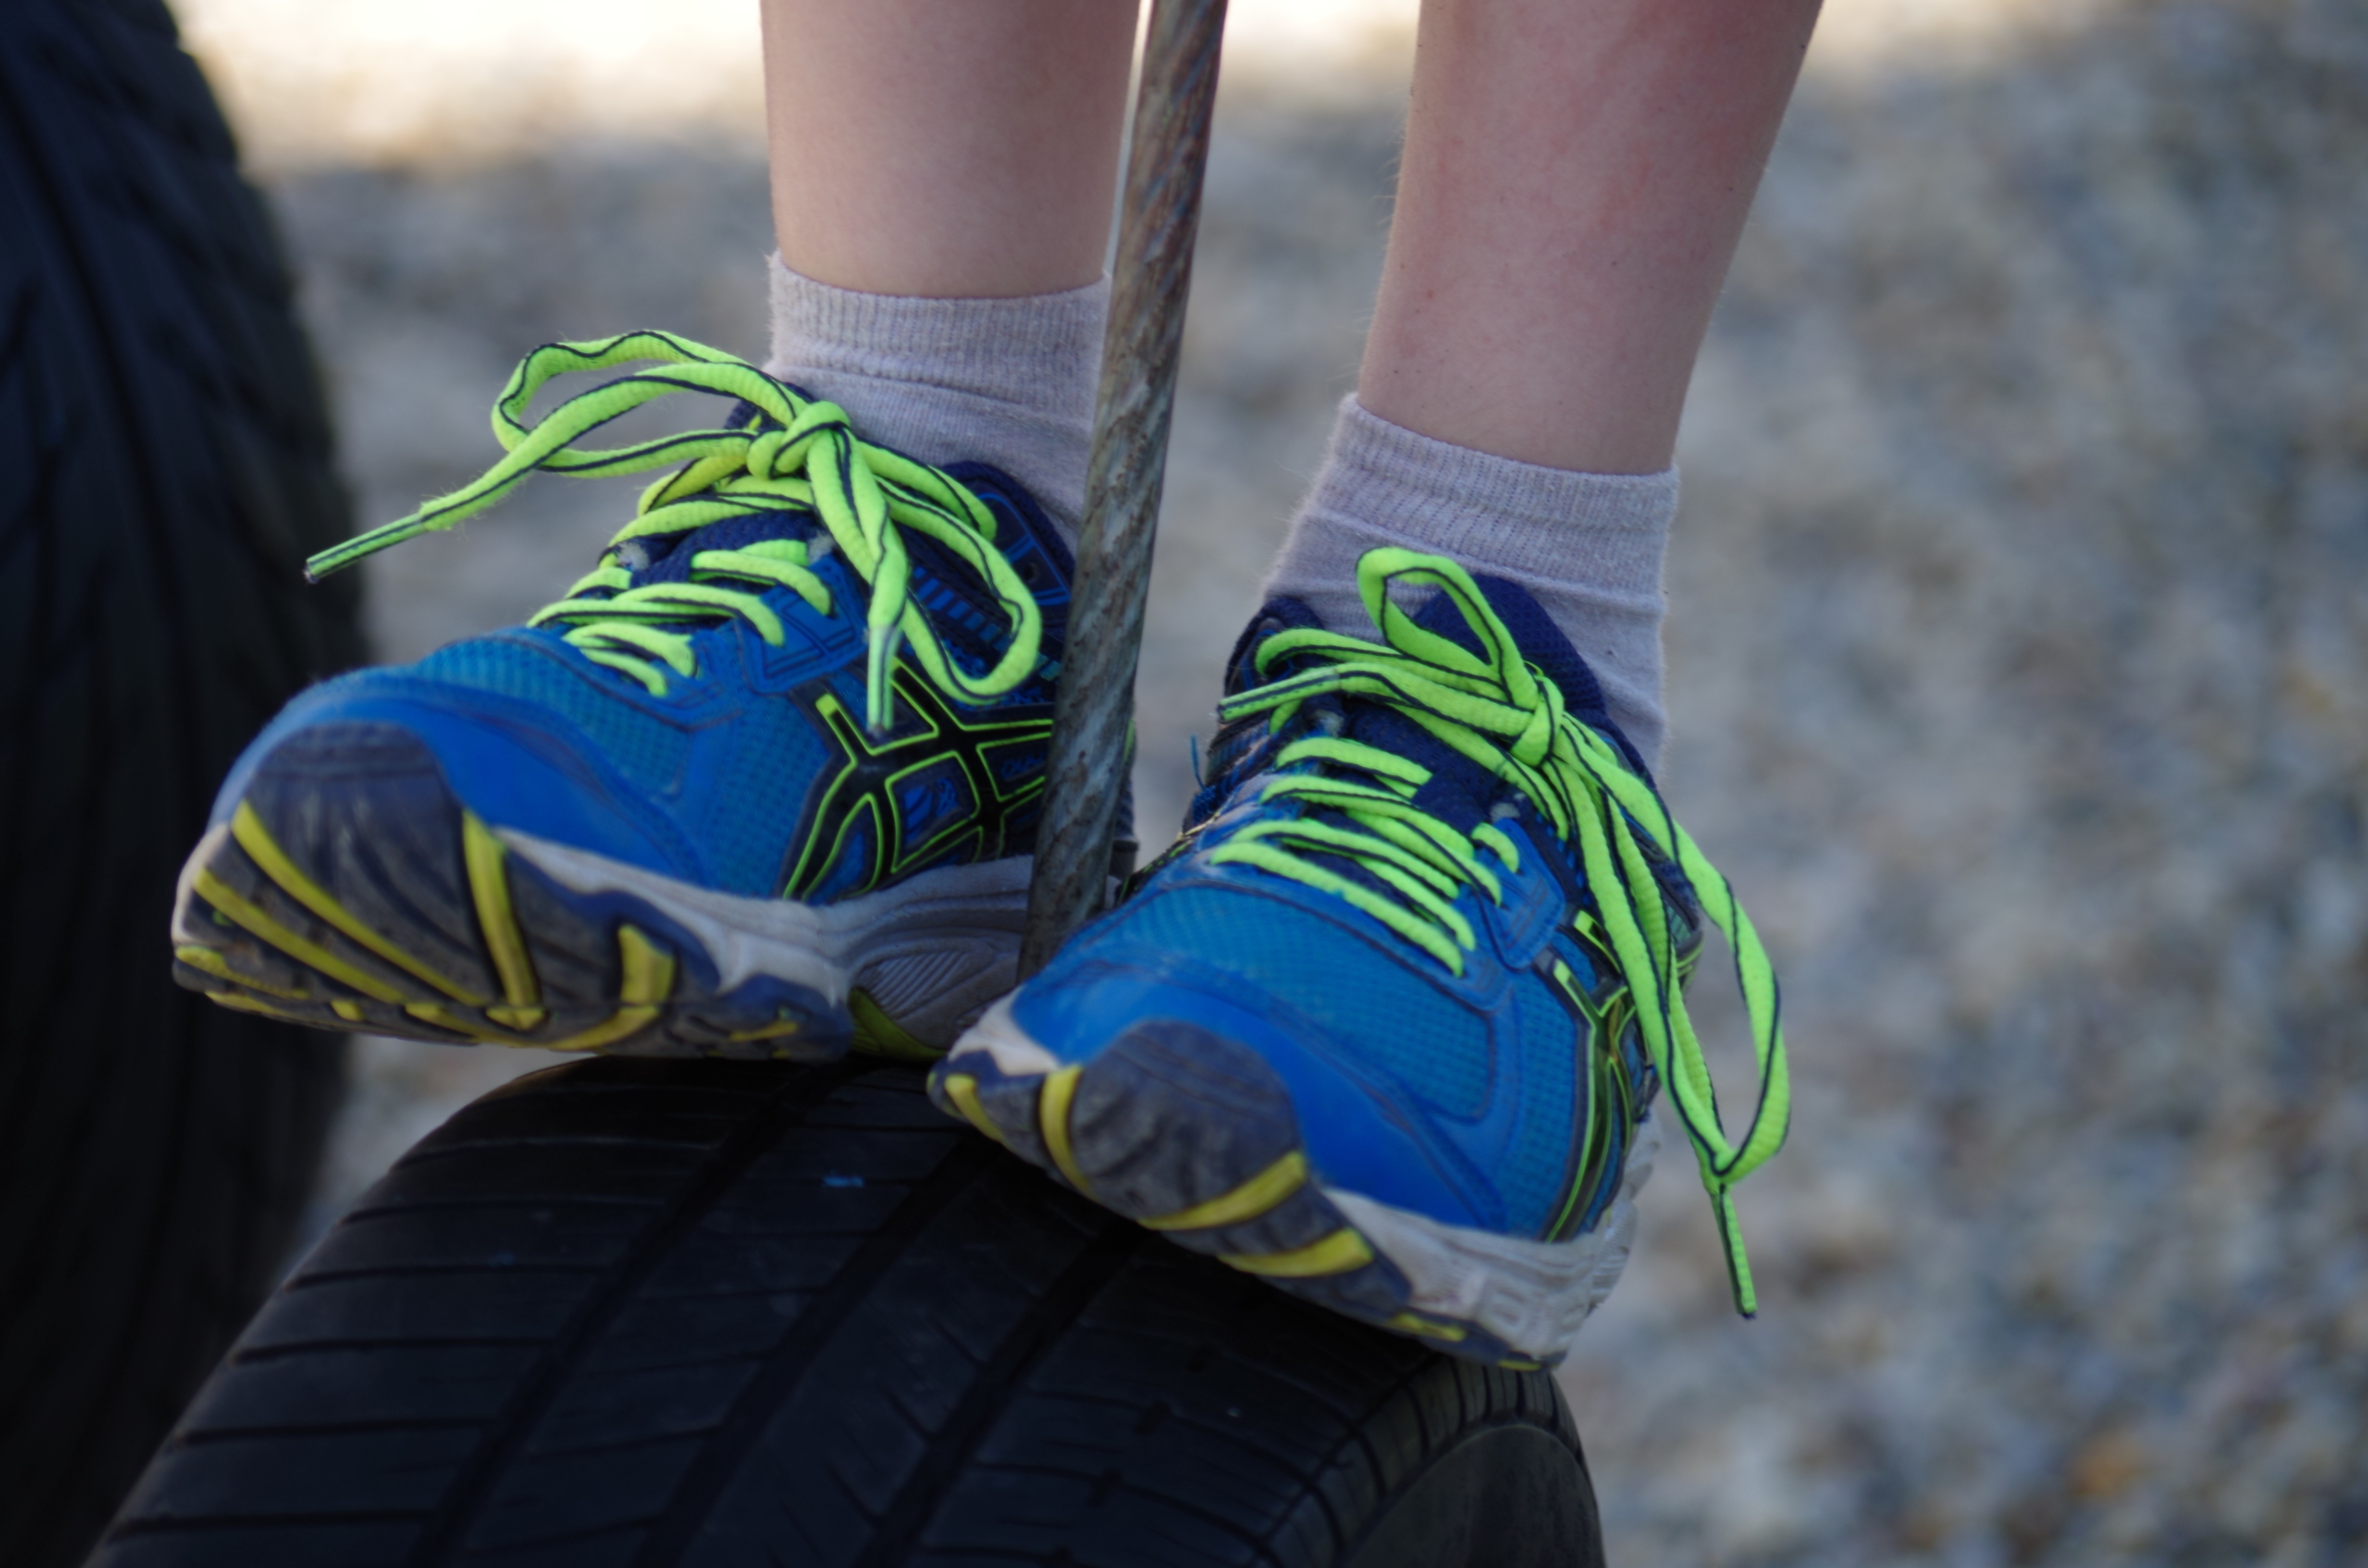
shoe, leg, spring, green, color, blue, shoes, legs, footwear, trainers